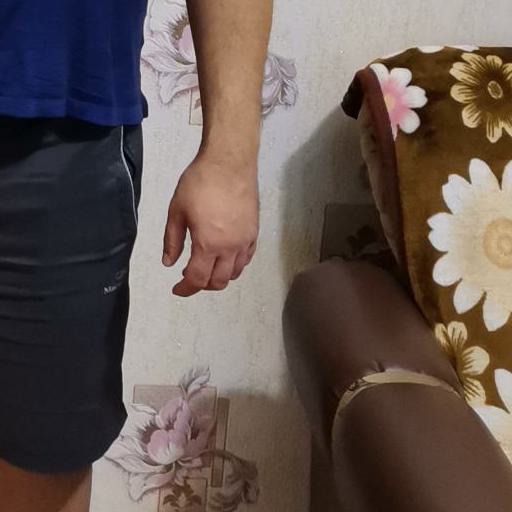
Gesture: no_gesture